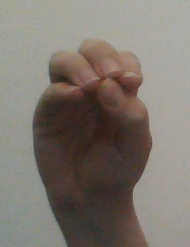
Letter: ha